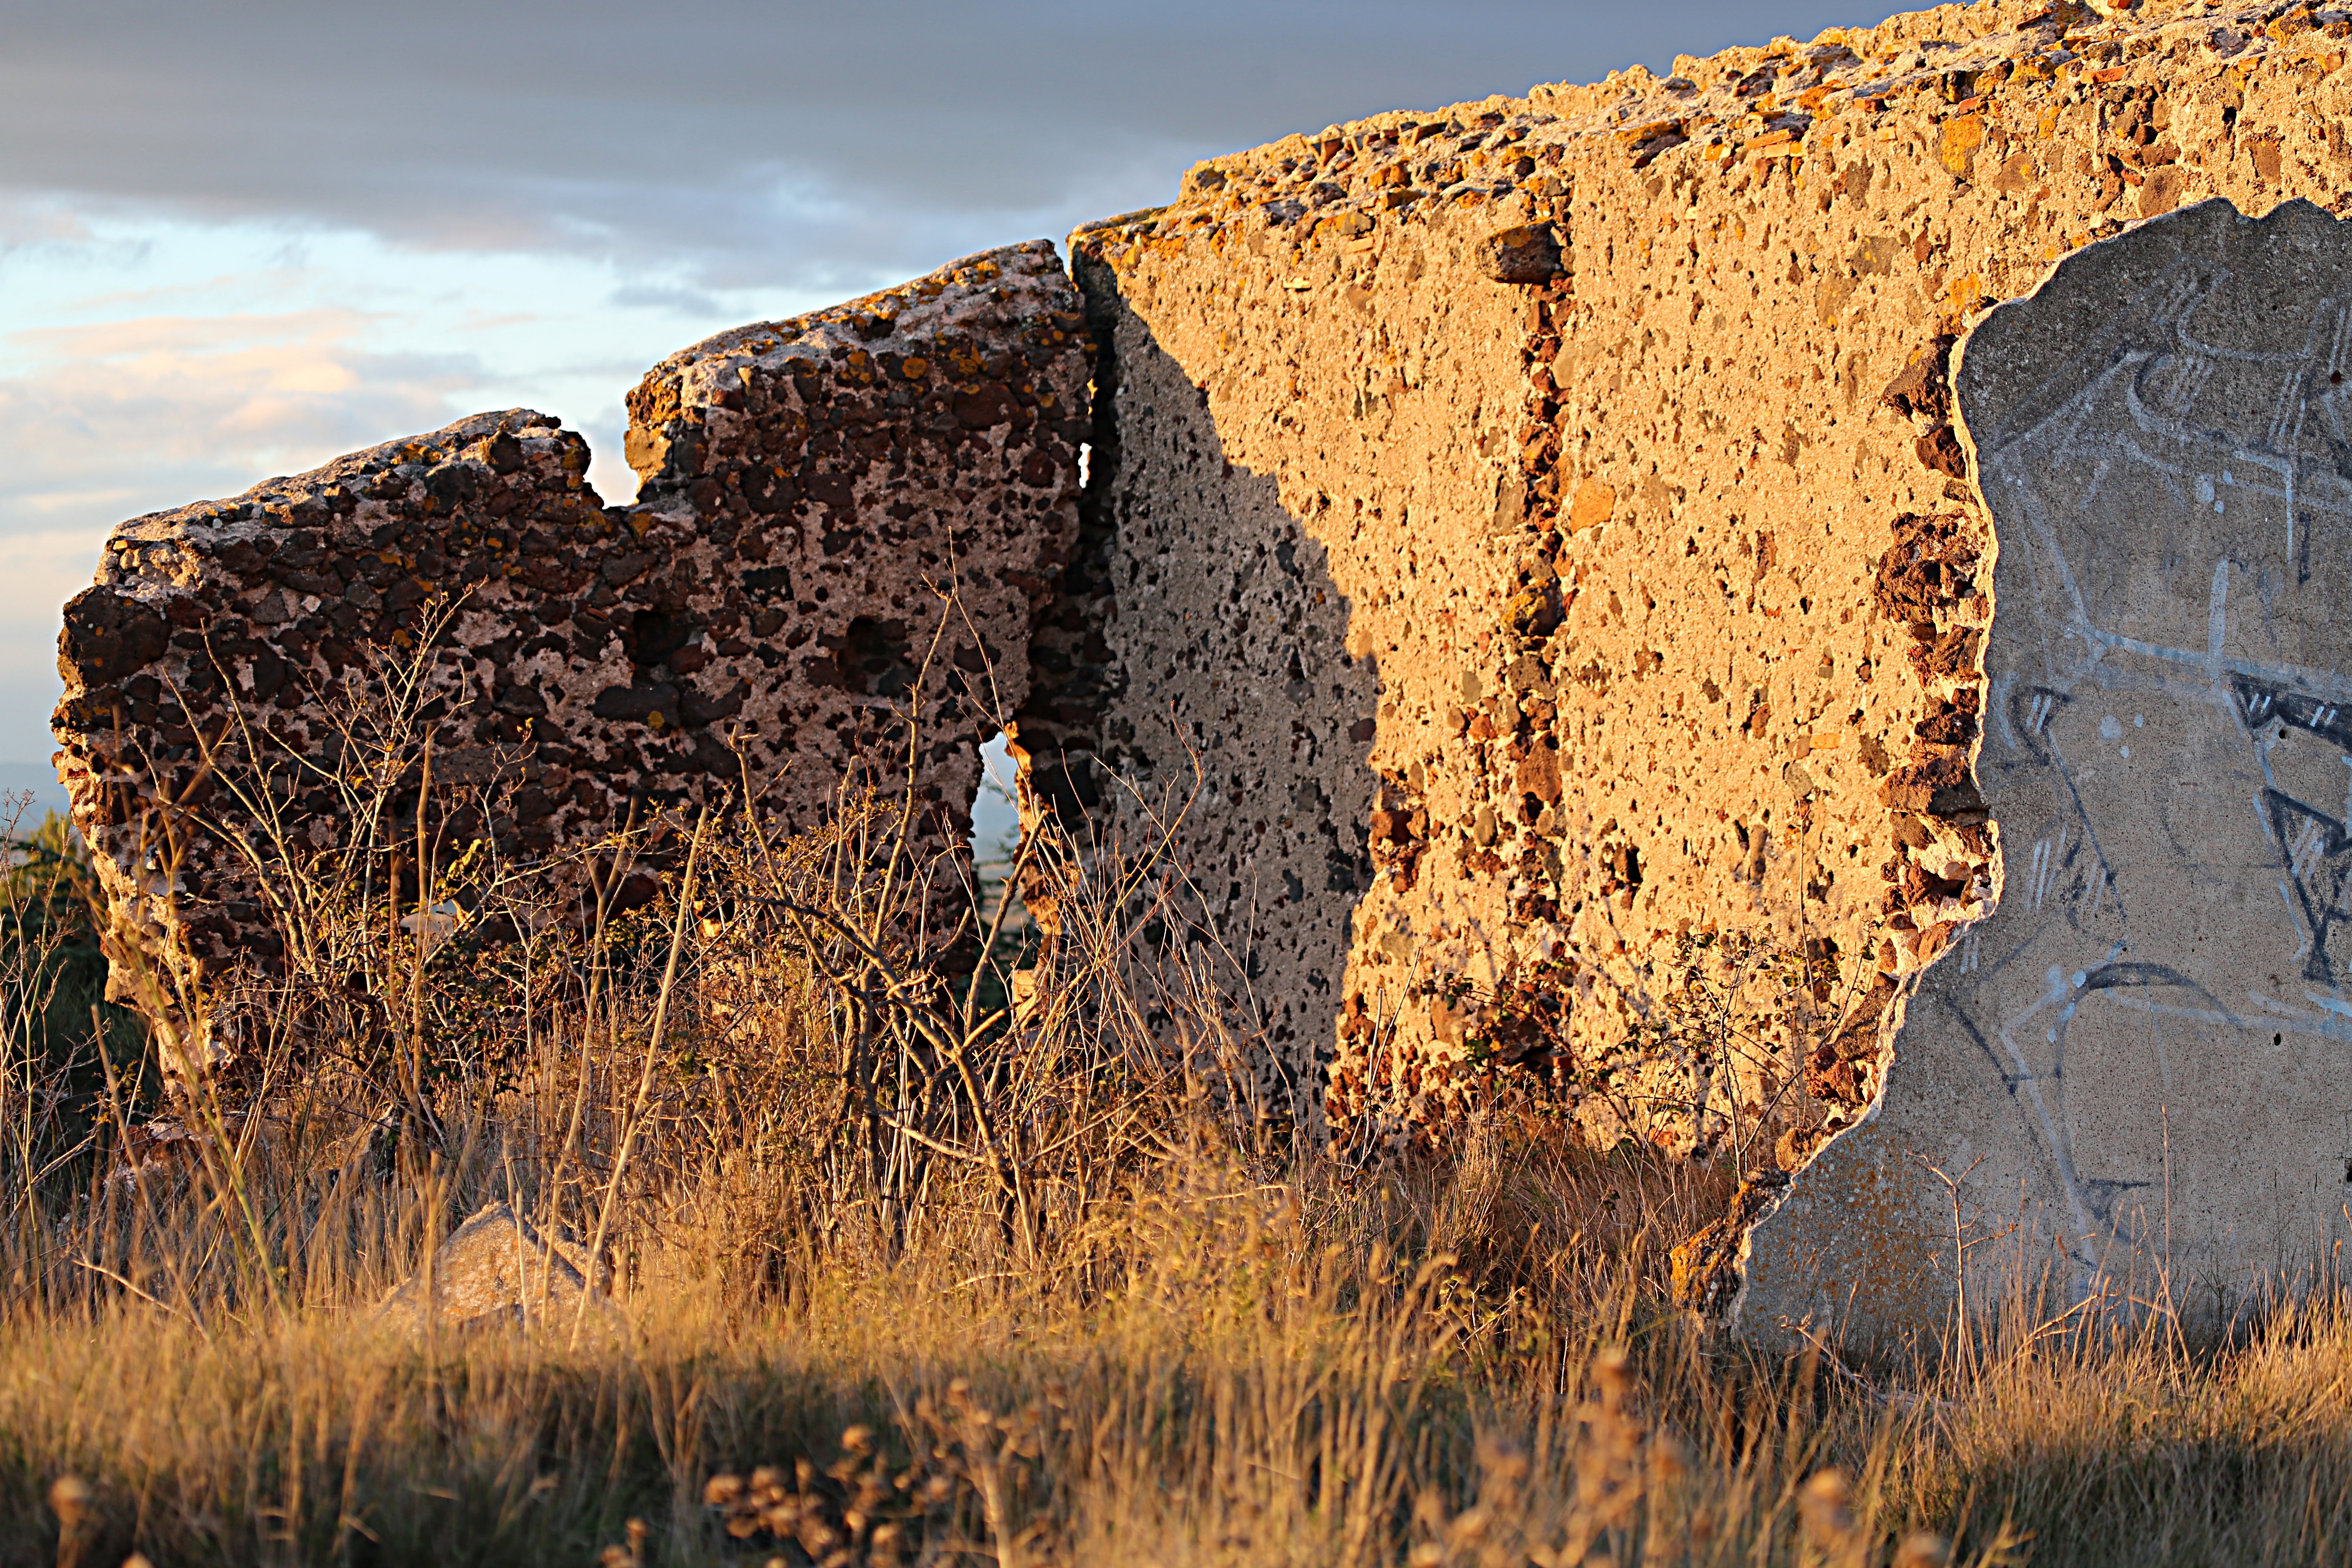
landscape, rock, sun, view, formation, village, cliff, stone wall, fortification, ruin, terrain, outside, geology, ruins, badlands, fort, old houses, butte, ancient history